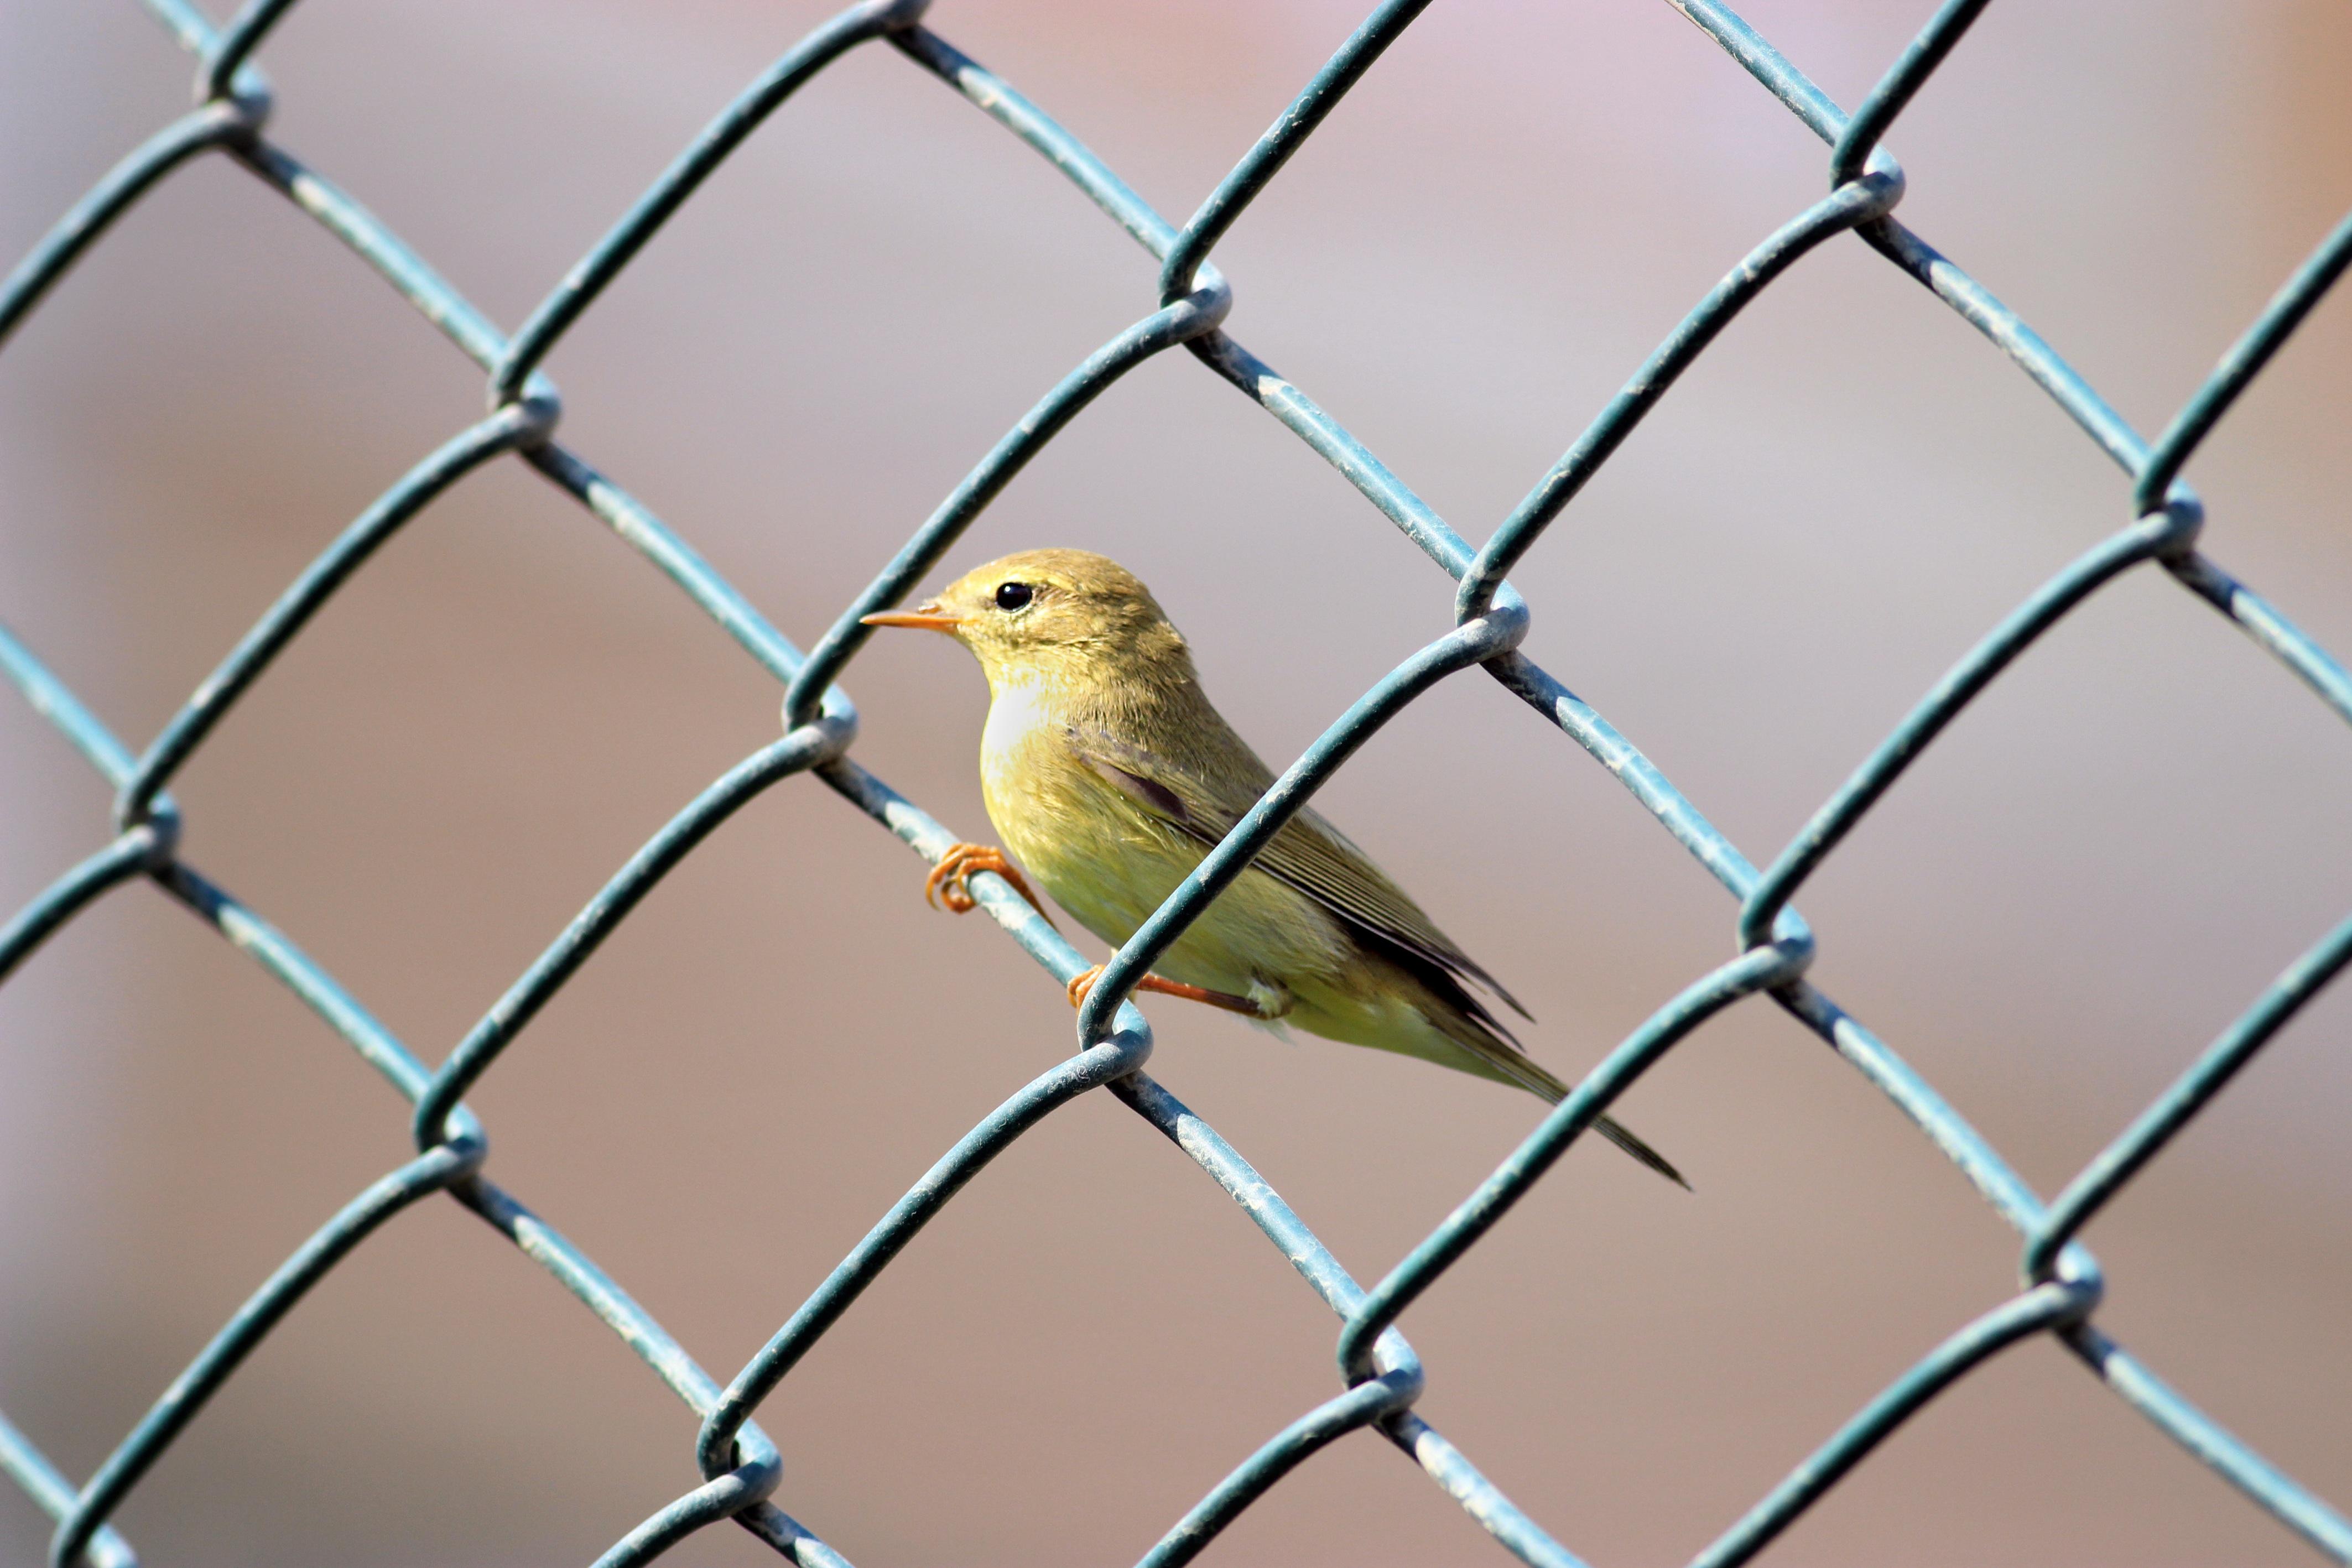
branch, bird, wildlife, beak, yellow, fauna, vertebrate, finch, yellow bird, old world flycatcher, perching bird, the ivgin, common warbler, phylloscopus collybita, the warbler